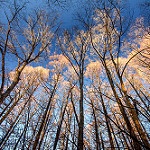
Scene: Outdoor